Lyrica Okano

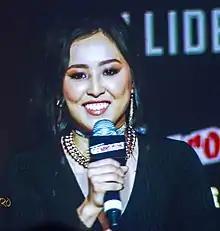
Okano speaks at the 2017 New York Comic Con

Lyrica Okano (born ) is an American actress. She is known for playing the role of Nico Minoru in the Hulu original series "Runaways".